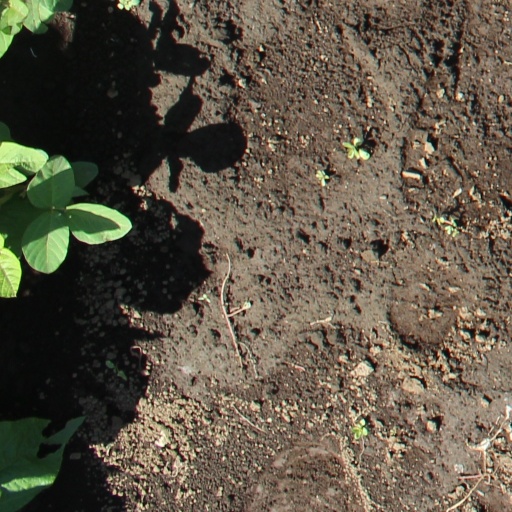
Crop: soybean